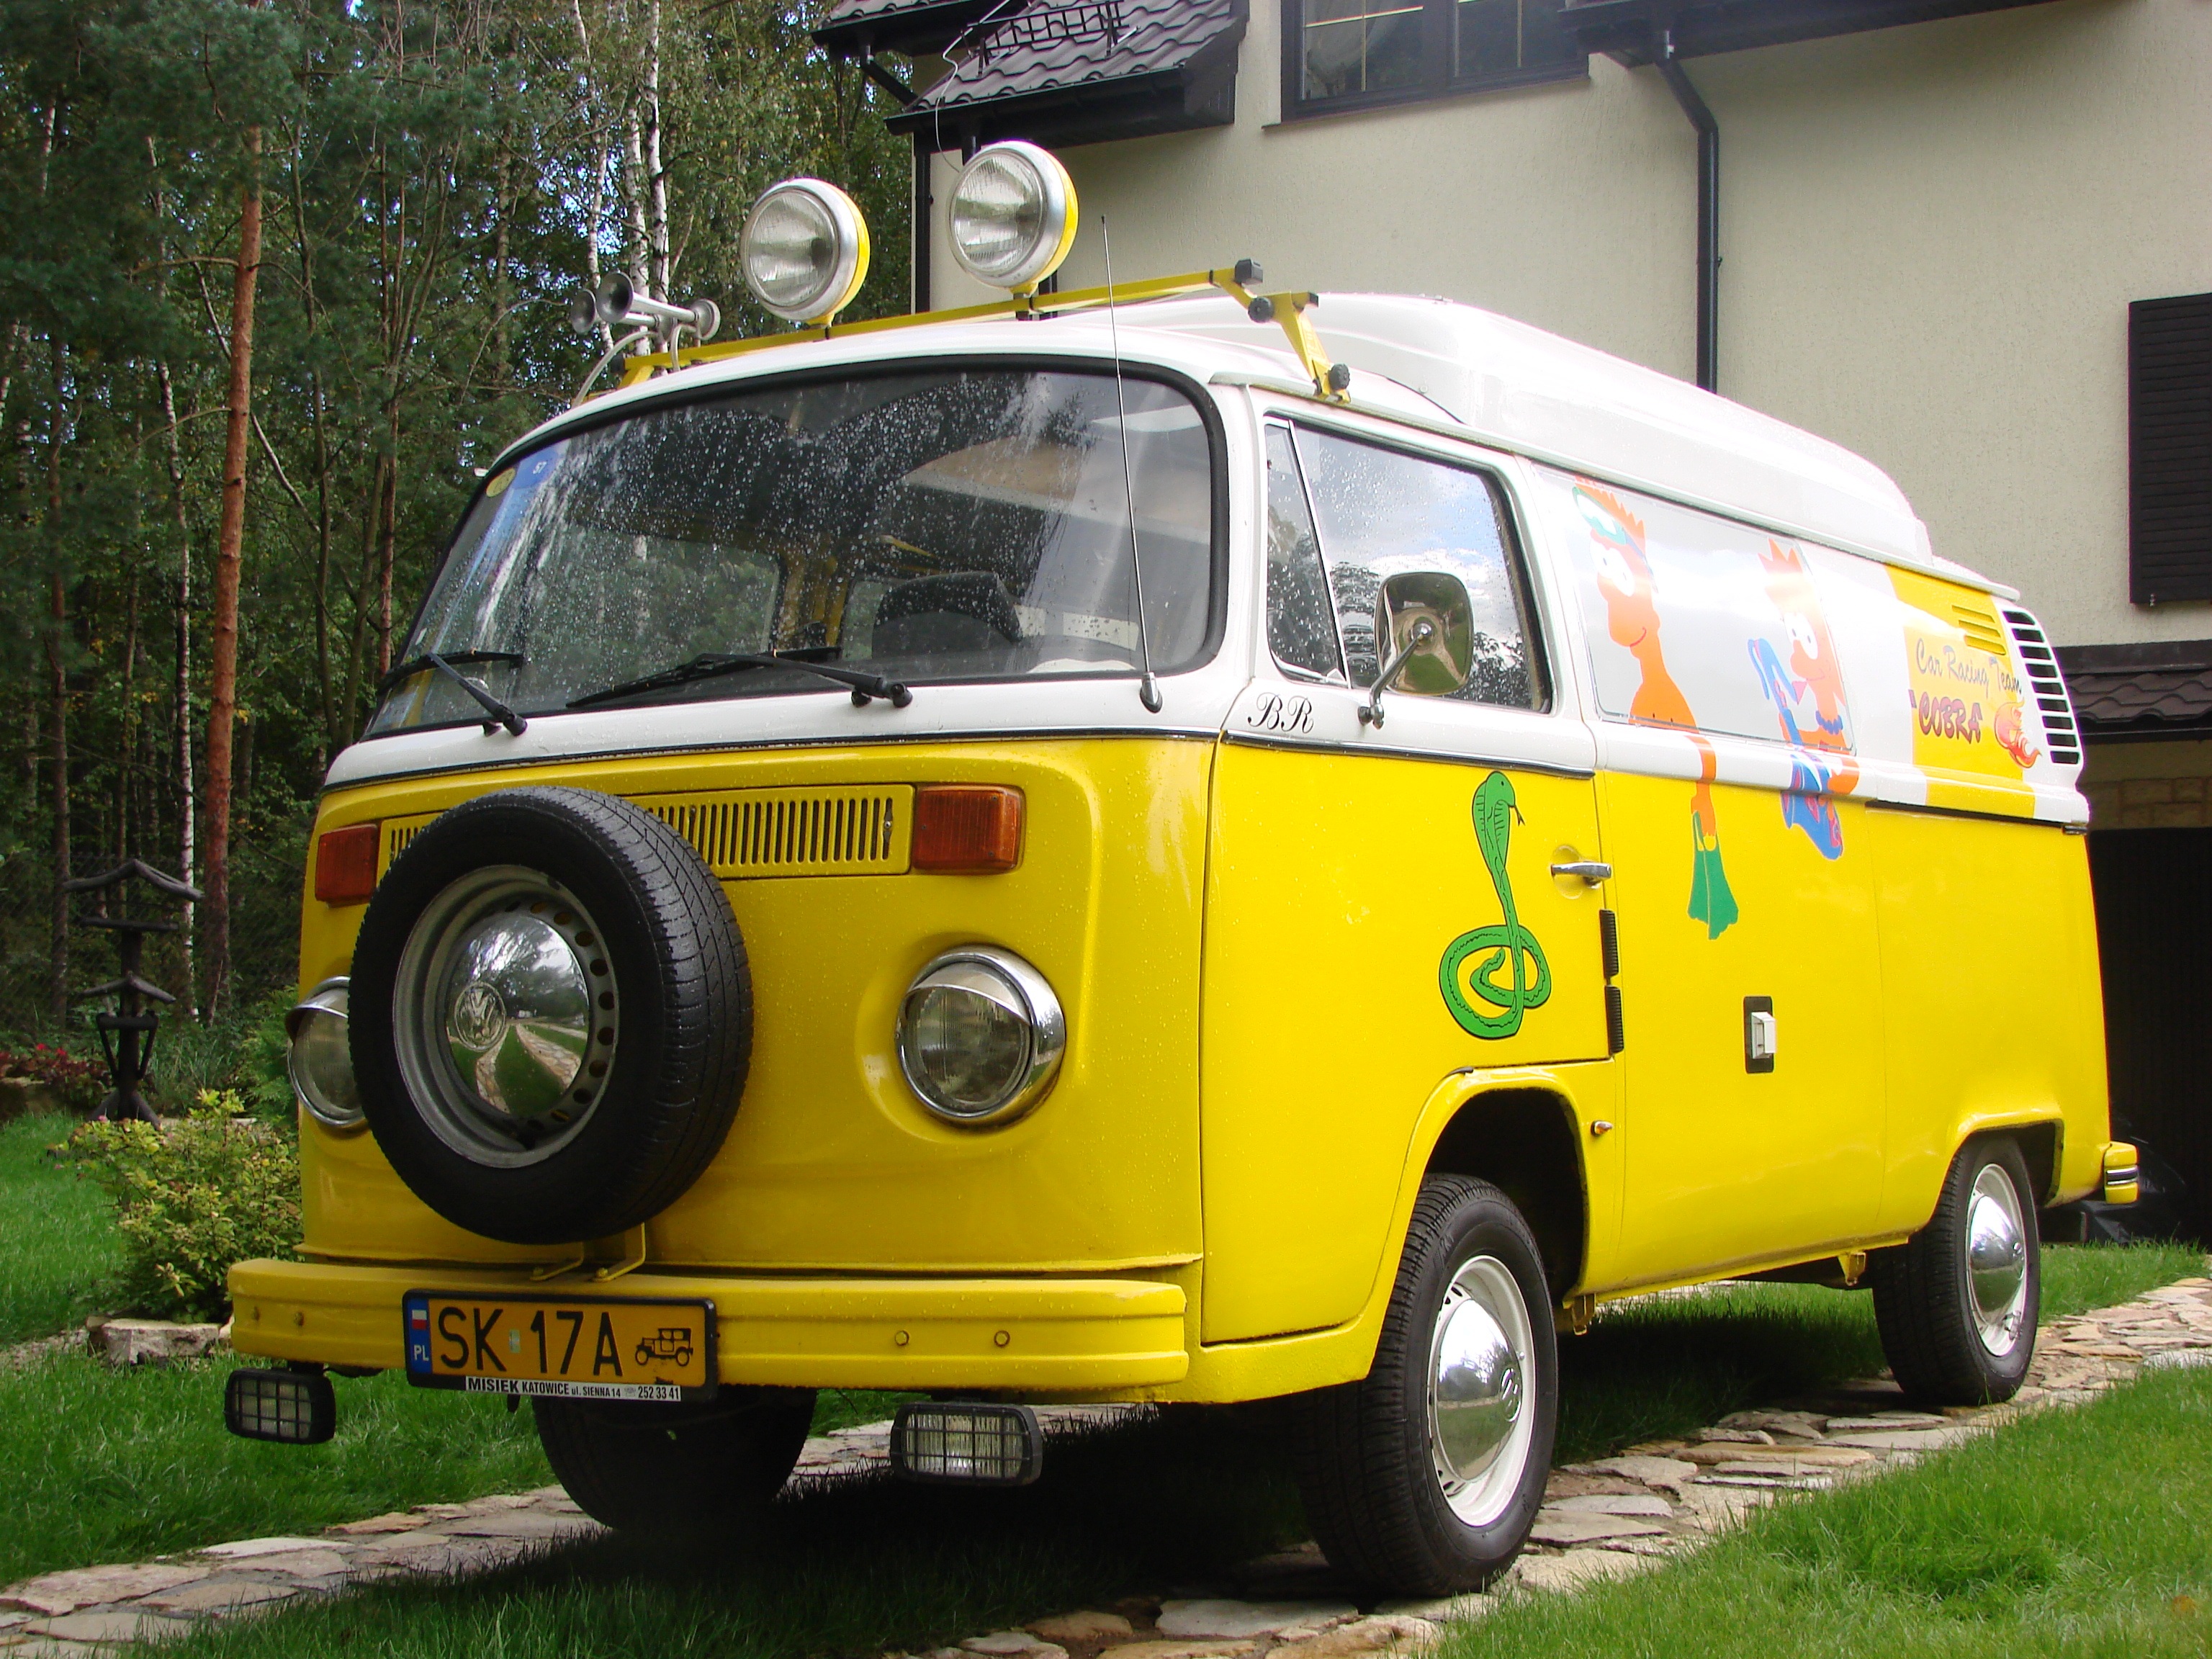
car, vw, volkswagen, van, vehicle, yellow, motor vehicle, bus, cucumber, minibus, commercial vehicle, antique car, land vehicle, volkswagen type 2, automobile make